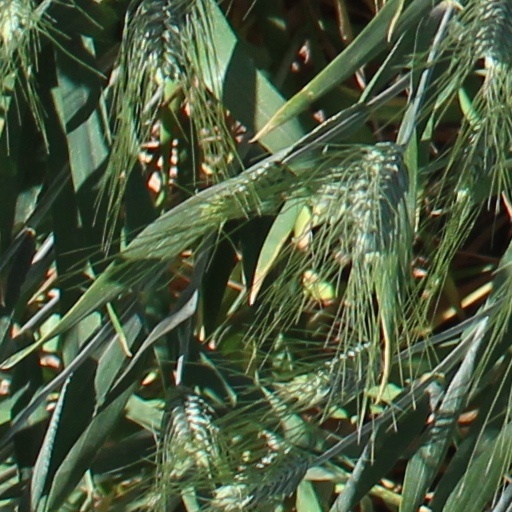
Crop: wheat